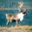
Label: deer